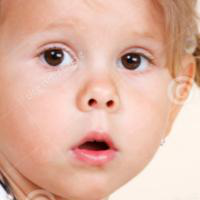
Age group: age 01-10